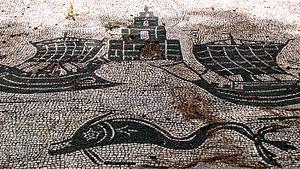
Deux navires, un phare et un dauphin, détail d'une mosaïque de sol. Emplacement 46, Piazzale delle Corporazioni (regio II, insula VII, 4), Ostia Antica, Italie.IMG_1301 Ostia Antica